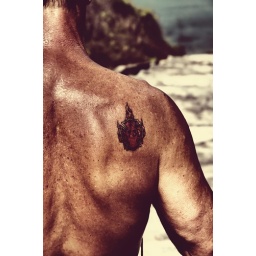
Saw this man walking in front of me at the beach and his freckles, the tattoo, and the water ahead looked interesting.